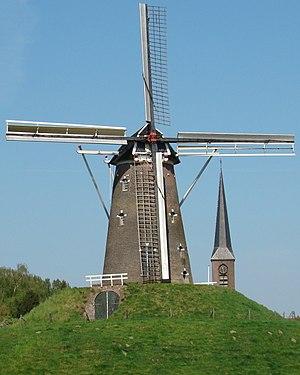
De Prins van Oranje est un moulin à vent situé dans la localité de Bredevoort, à Aalten, dans la province de Gueldre aux Pays-Bas.
Cet article recense les moulins à vent de la province de Gueldre, aux Pays-Bas.